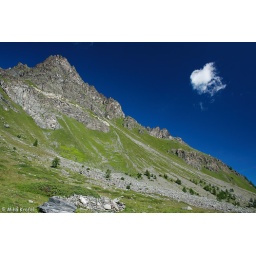
lonely cloud in the mountain